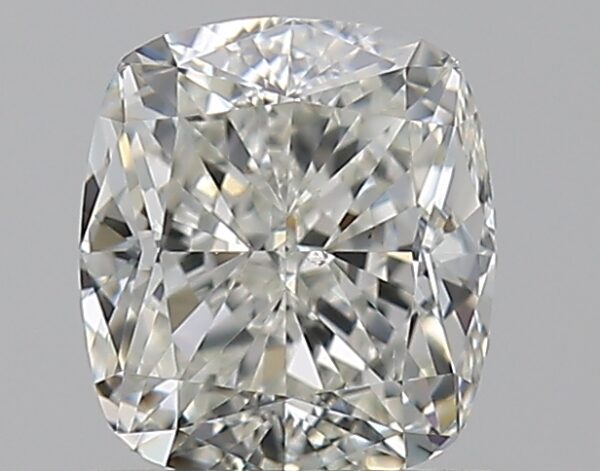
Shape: cushion
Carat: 0.75
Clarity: VS2
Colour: I
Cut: EX
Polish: EX
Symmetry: VG
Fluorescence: N
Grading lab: GIA
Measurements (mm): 5.4 x 4.82 x 3.3